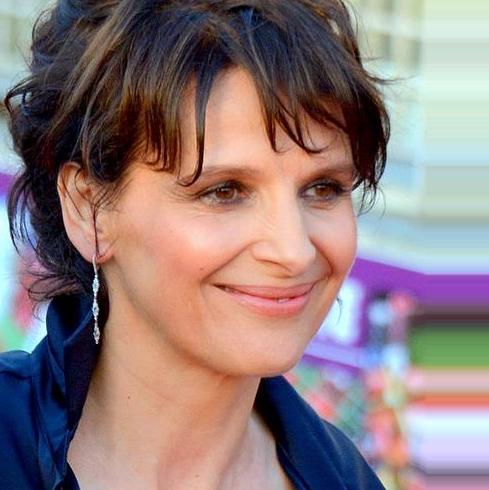
Age: 50